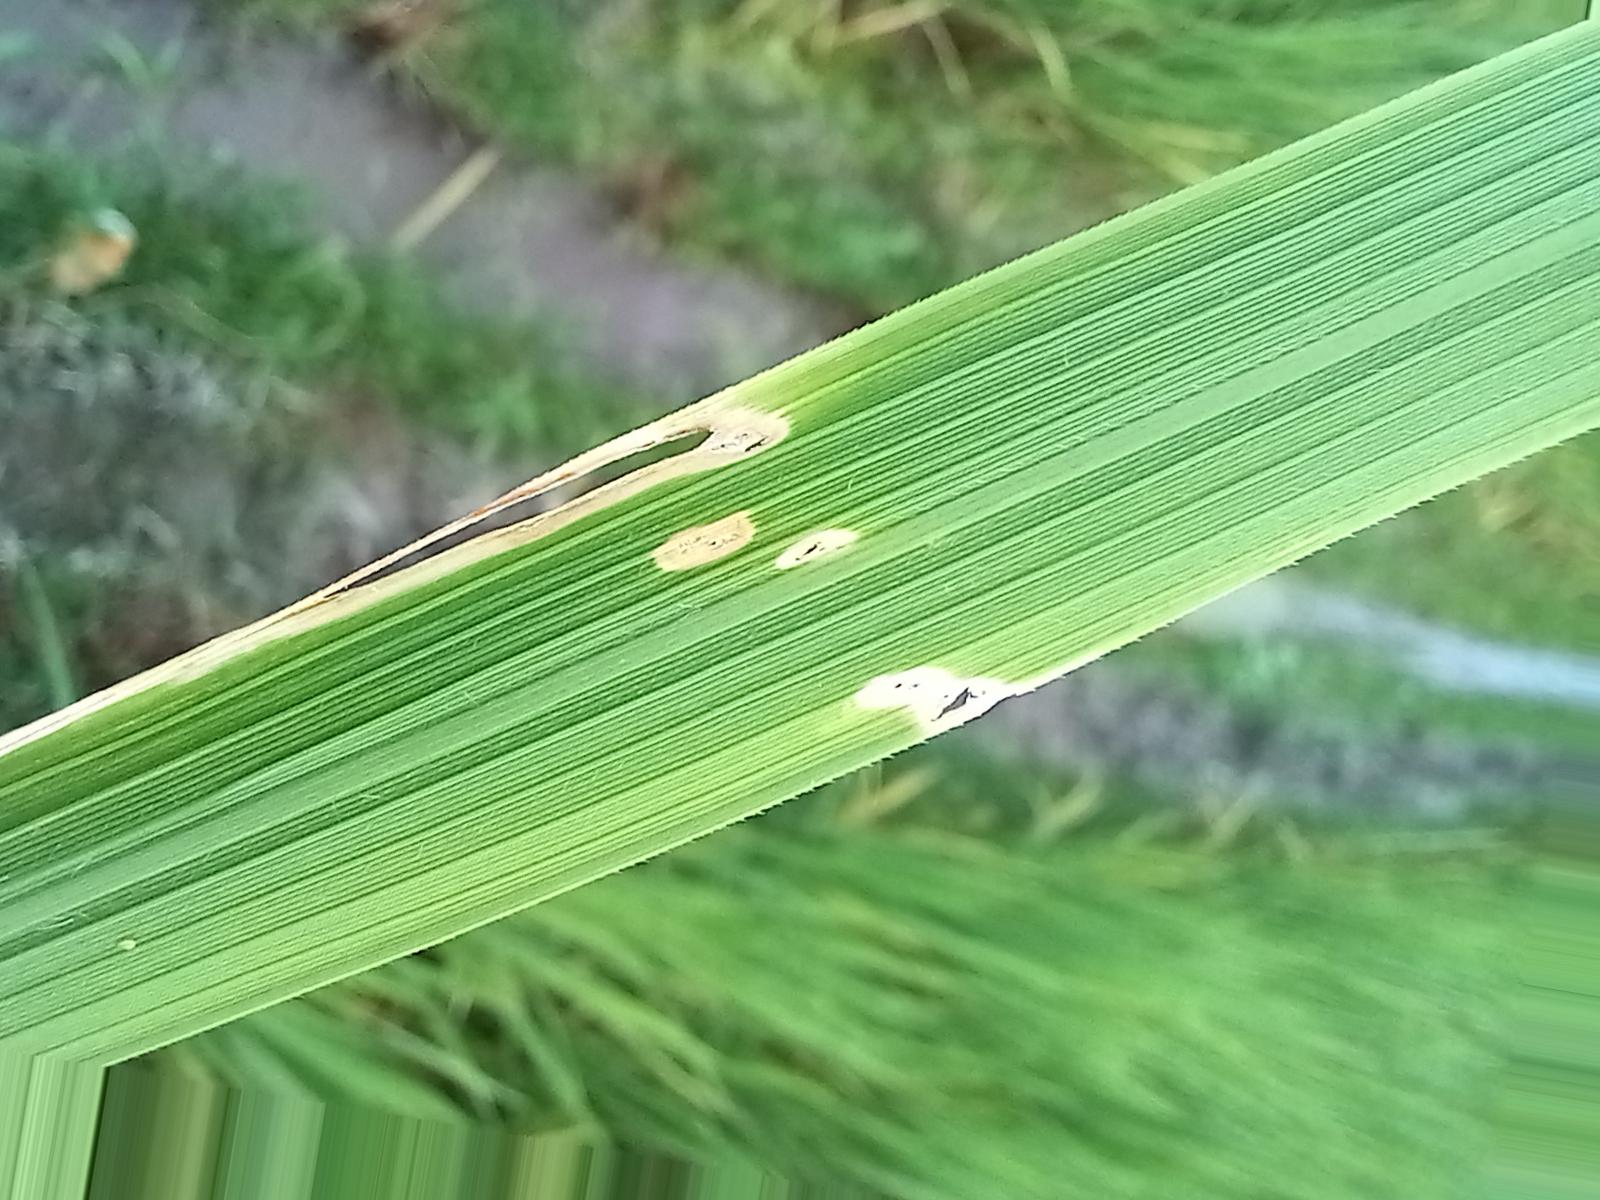
Nhãn: Sâu gai ( Hispa )